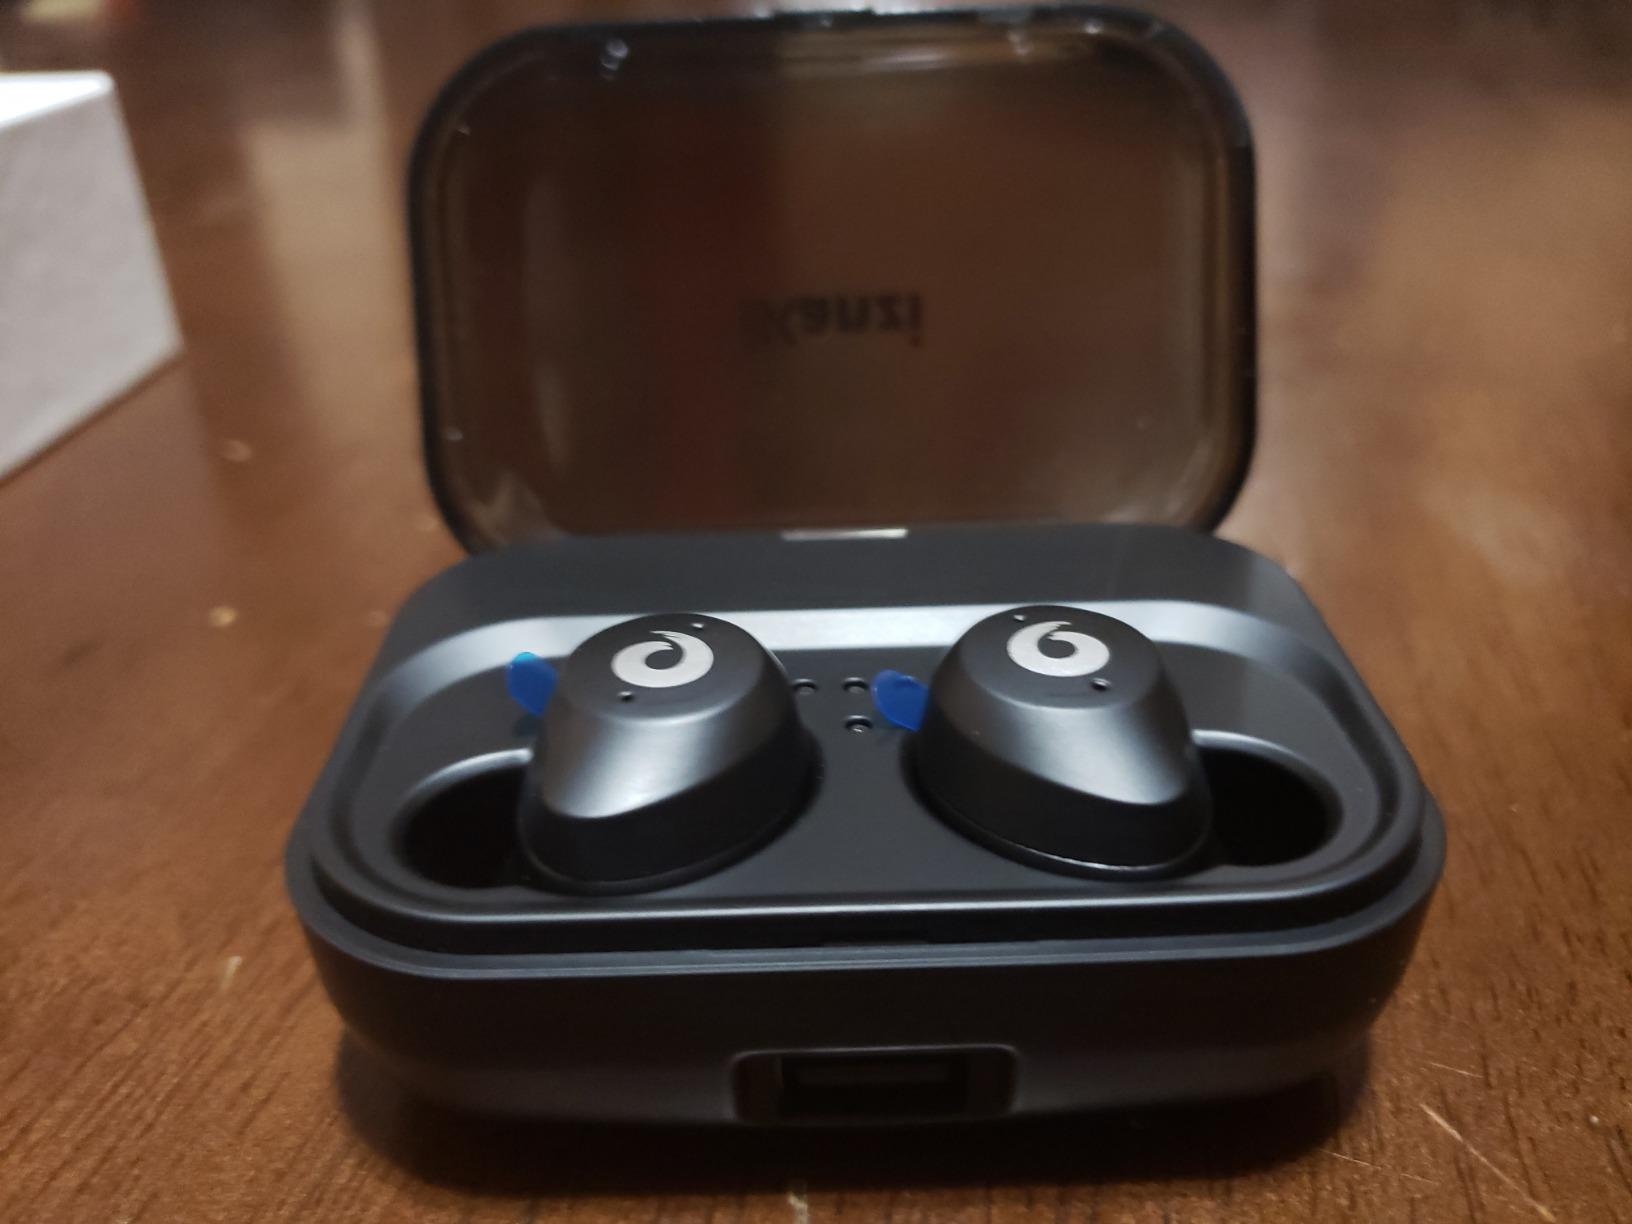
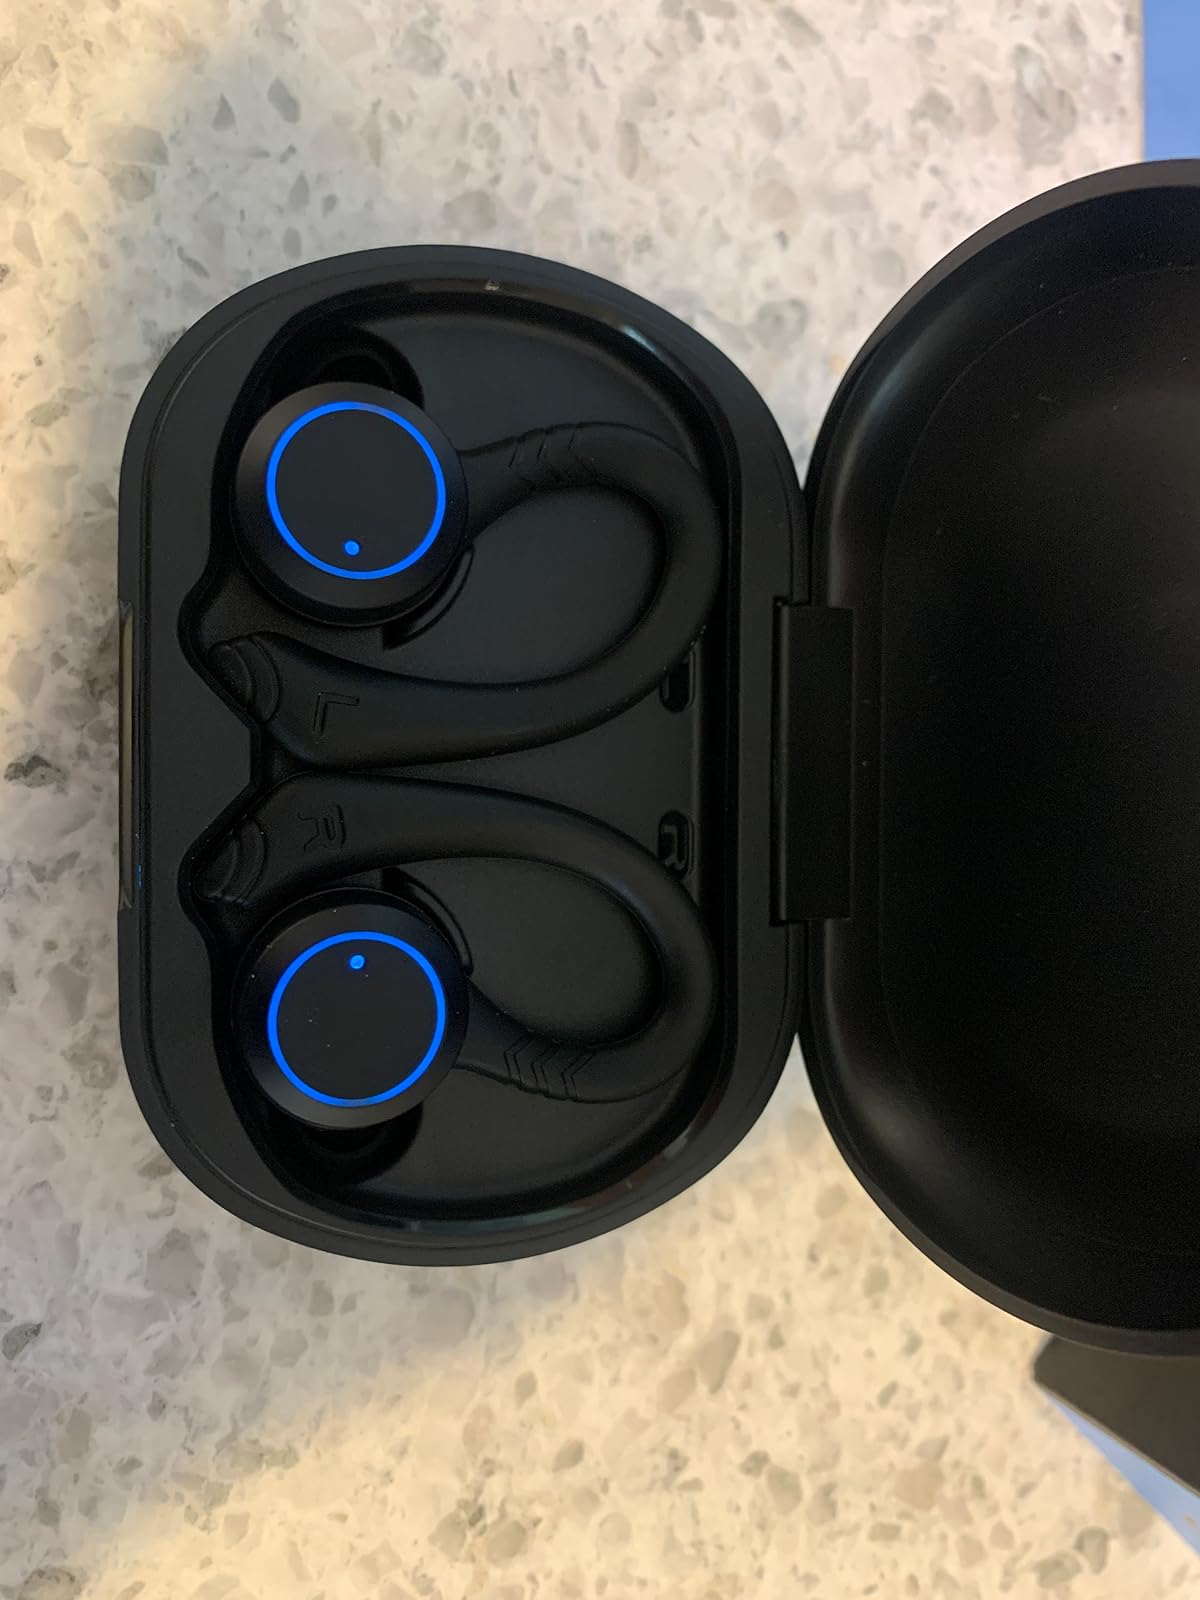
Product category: earbuds
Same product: no